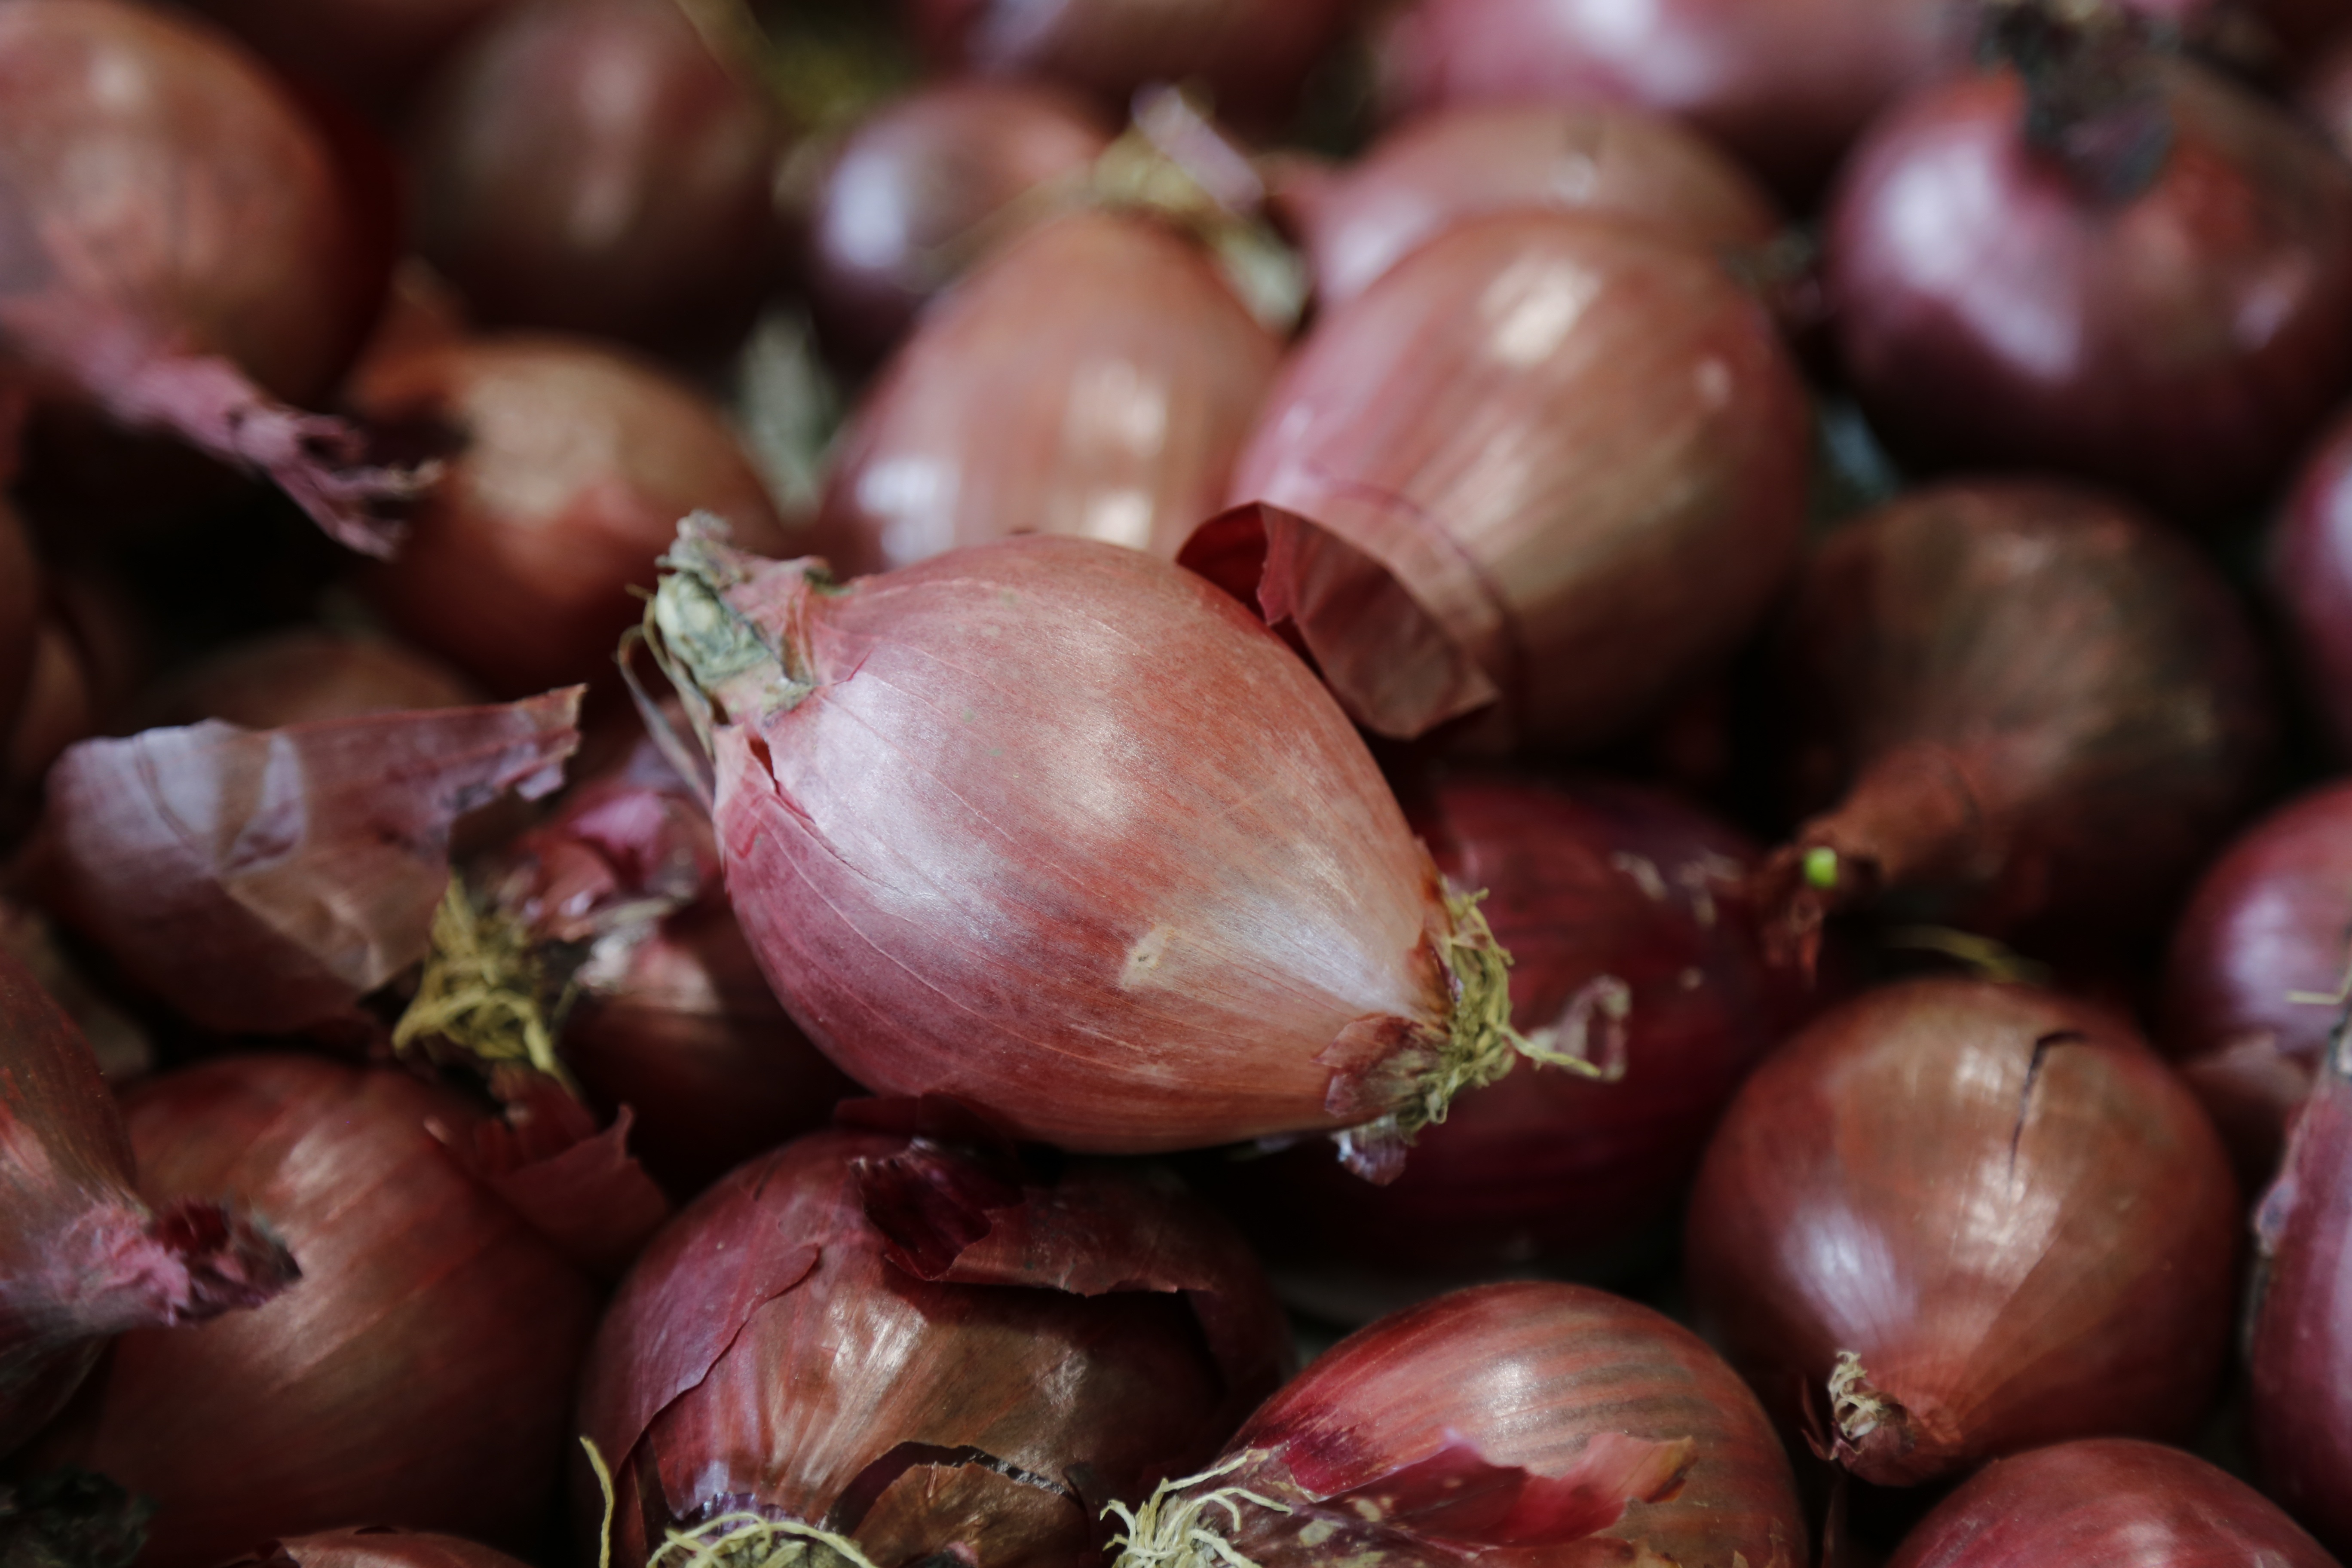
plant, food, produce, vegetable, onion, vegetables, chestnut, flowering plant, shallot, land plant, onion genus